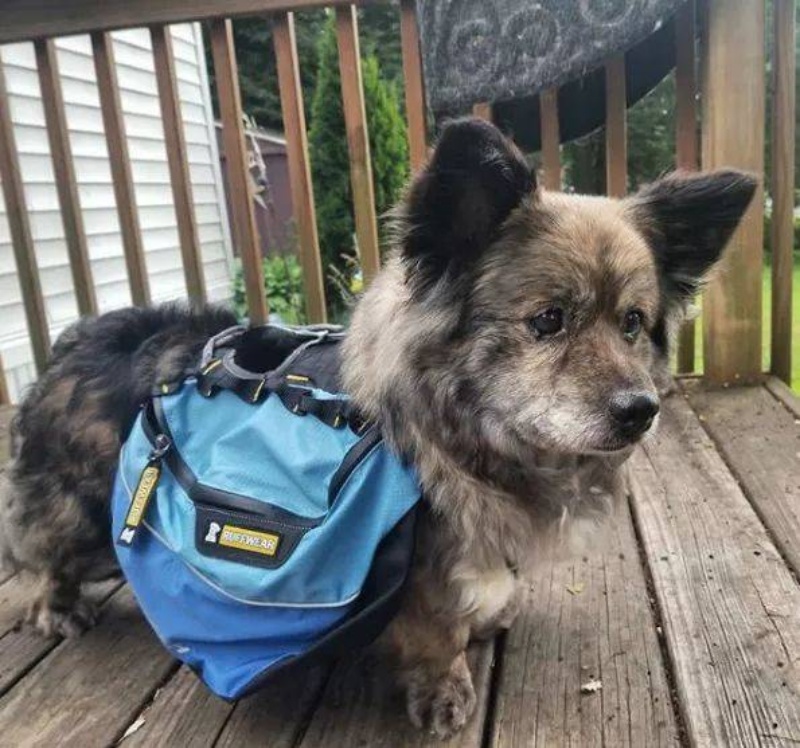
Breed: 245-n000098-Australian_Shepherd